North Eastern Railway zone

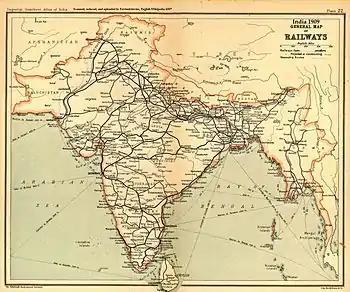
Extent of the Indian railway network in 1909

The North Eastern Railway was formed on 14 April 1952 by combining two railway systems the Oudh and Tirhut Railway and Assam Railway and the Cawnpore–Achnera Provincial State Railway of the Bombay, Baroda and Central India Railway. The Cawnpore–Barabanki Railway was transferred to the North Eastern Railway on 27 February 1953. NER was bifurcated into two Railway Zones on 15 January 1958, the North Eastern Railway and the Northeast Frontier Railway and all lines east of Katihar were transferred to Northeast Frontier Railway.